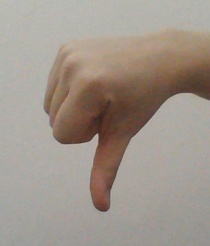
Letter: waw